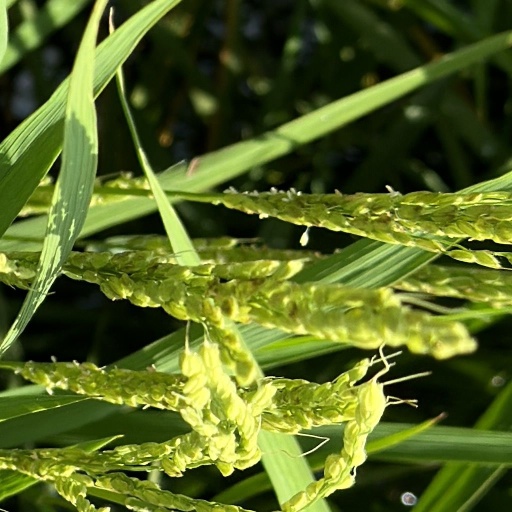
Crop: rice